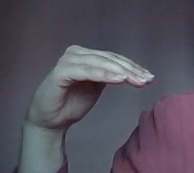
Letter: haa